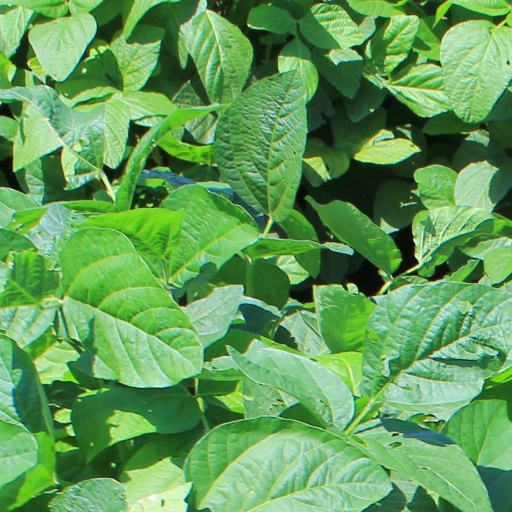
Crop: soybean